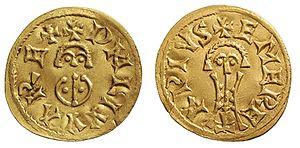
Liuva II est roi wisigoth d'Hispanie et de Septimanie de 601 à 603.